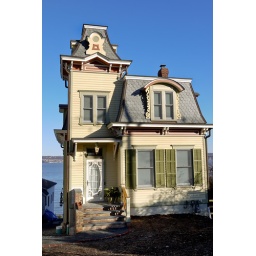
house by the water